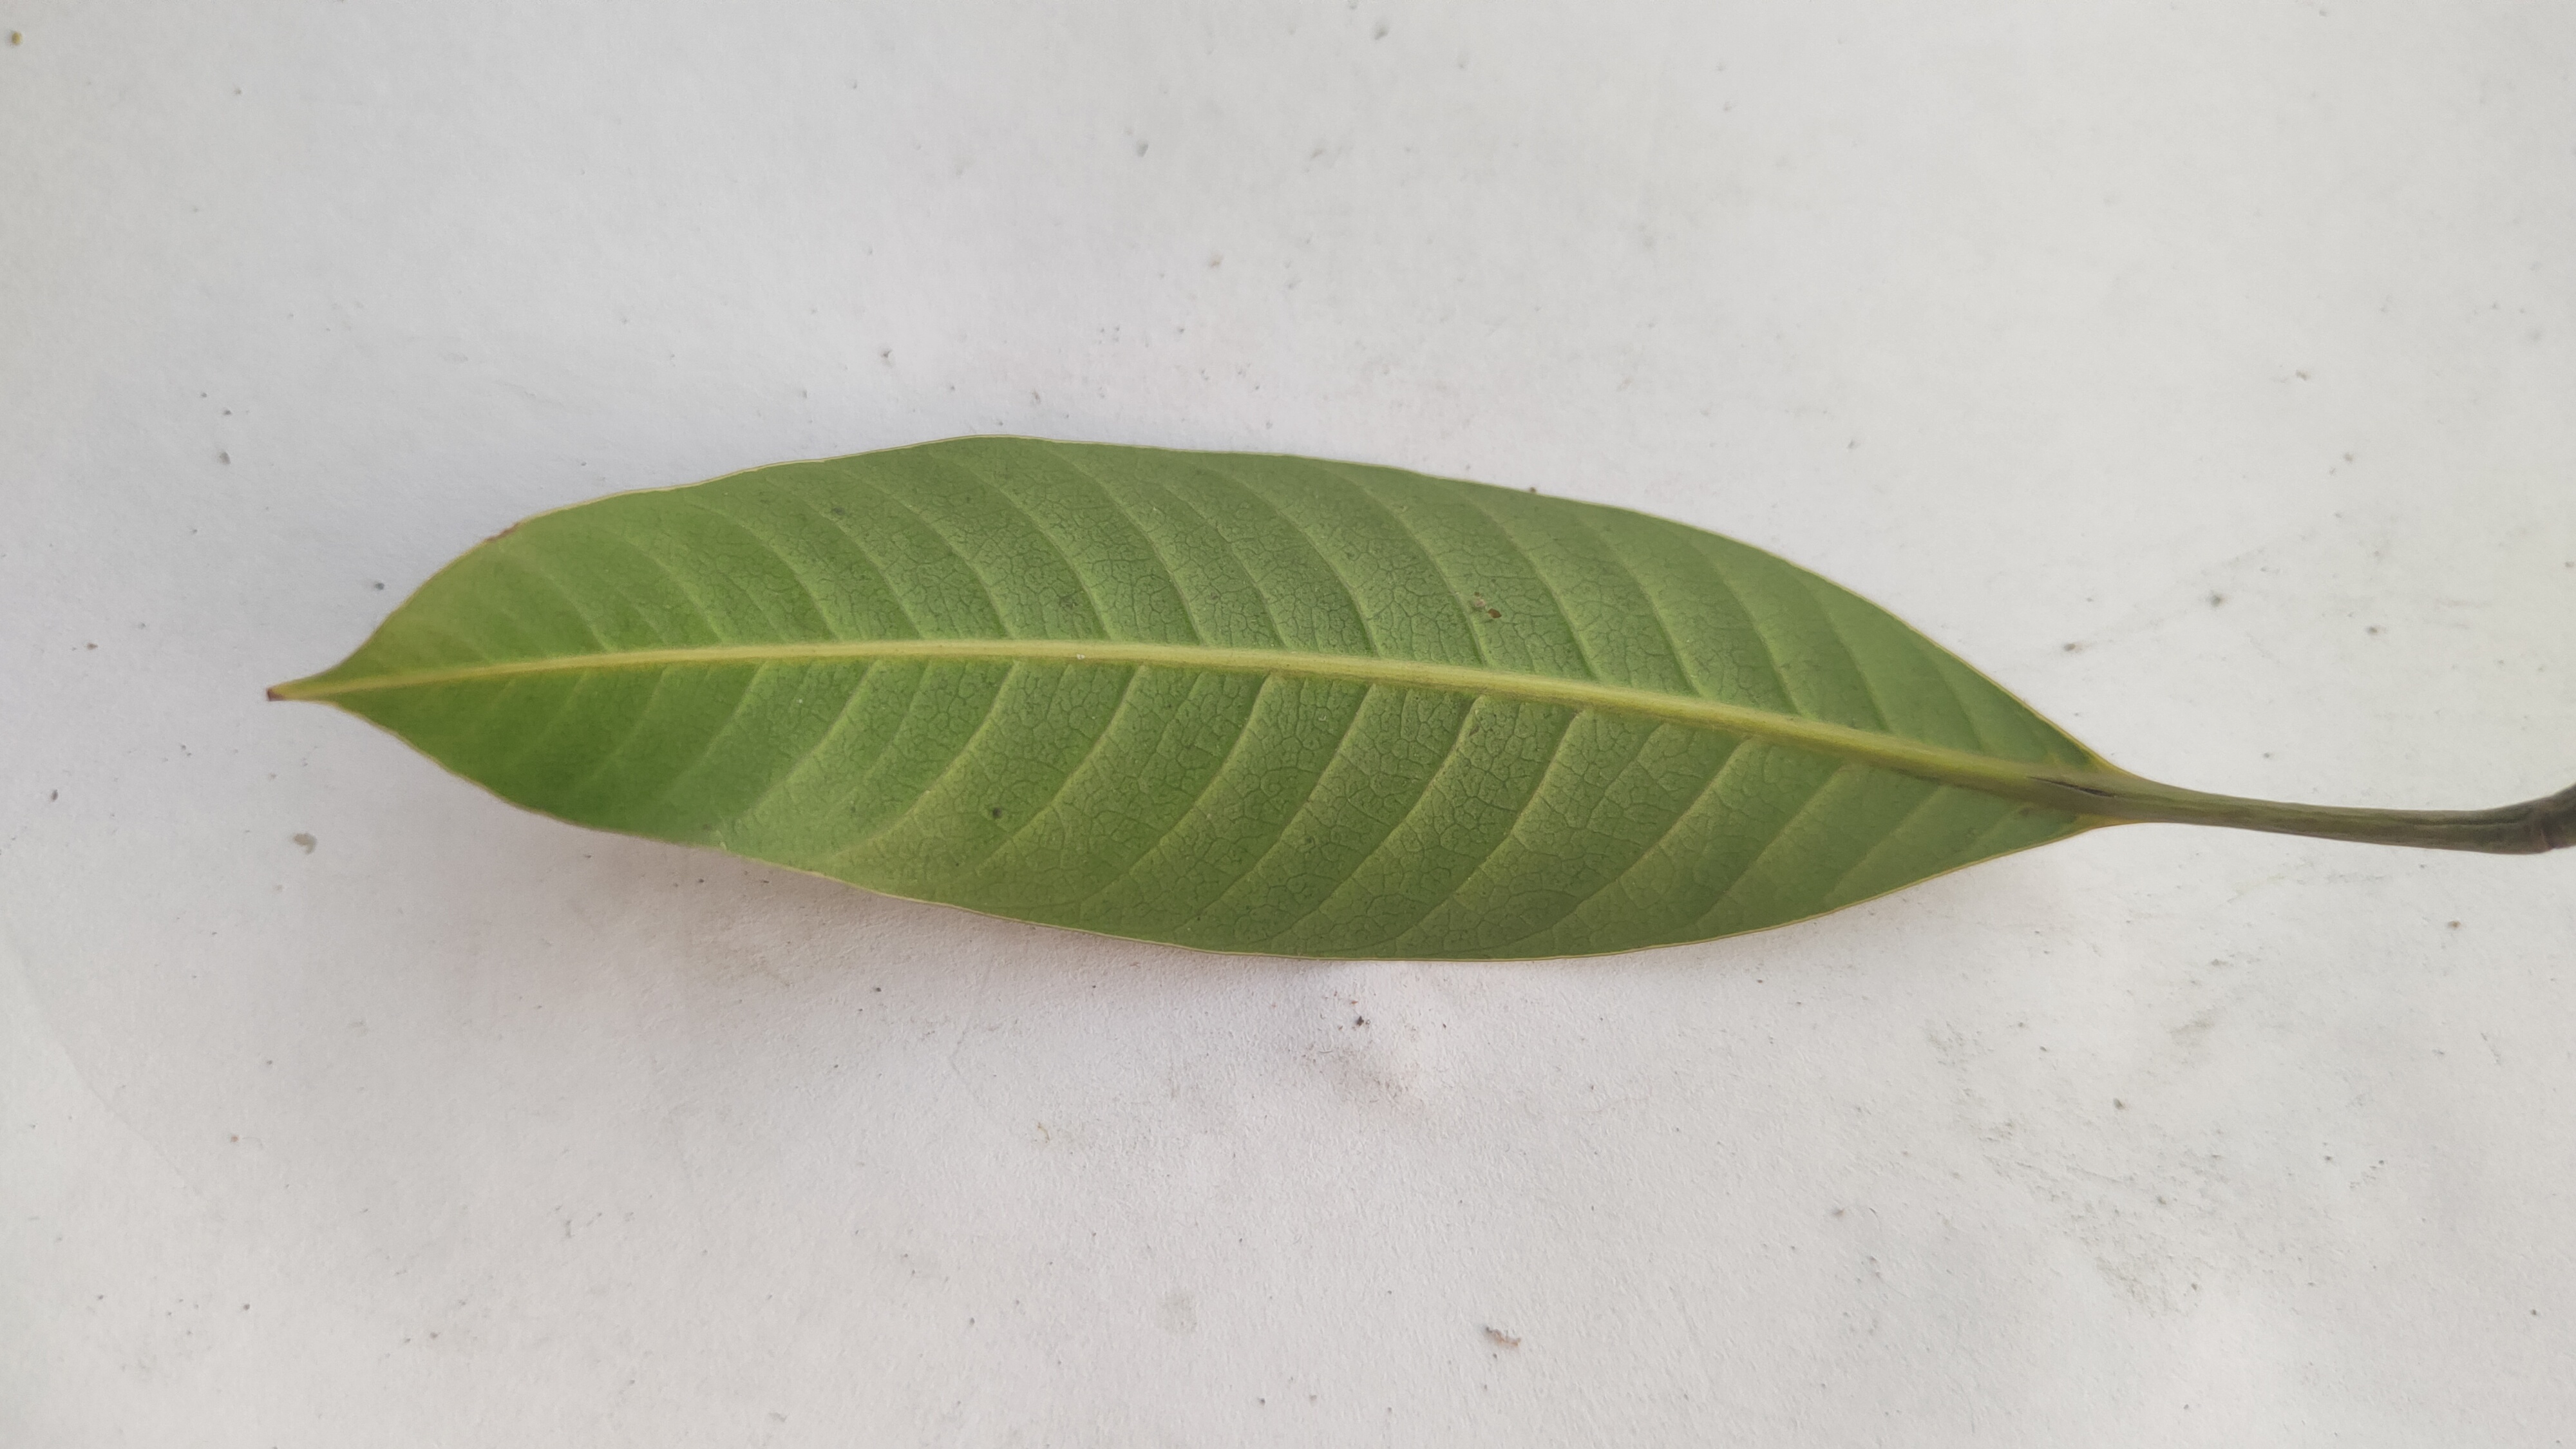
Leaf variety: Mango